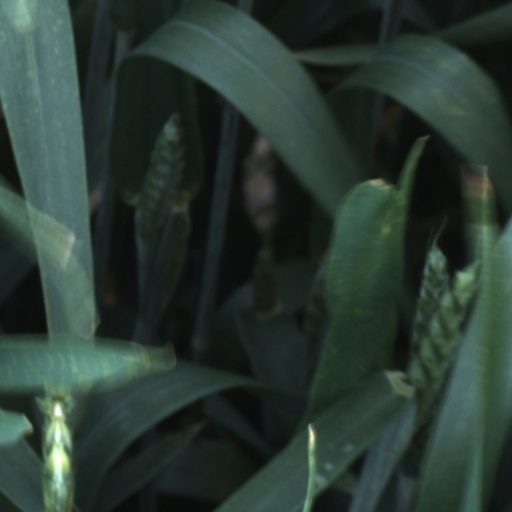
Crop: wheat